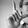
ASL letter: L